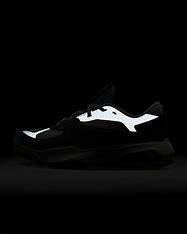
Brand: Jordan
Model: Air 200E